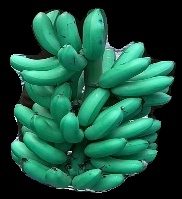
Variety: rasbale
Grade: grade1